Cain's Coffee Building

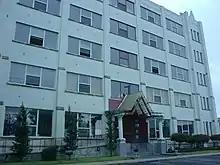
The Cain's Coffee Building

The Cain's Coffee Building was built in 1918 in Oklahoma City. It is located at 1 NW Twelfth Street just off of Broadway. This white glazed brick Art Deco revival building is five stories high with a full basement and is .